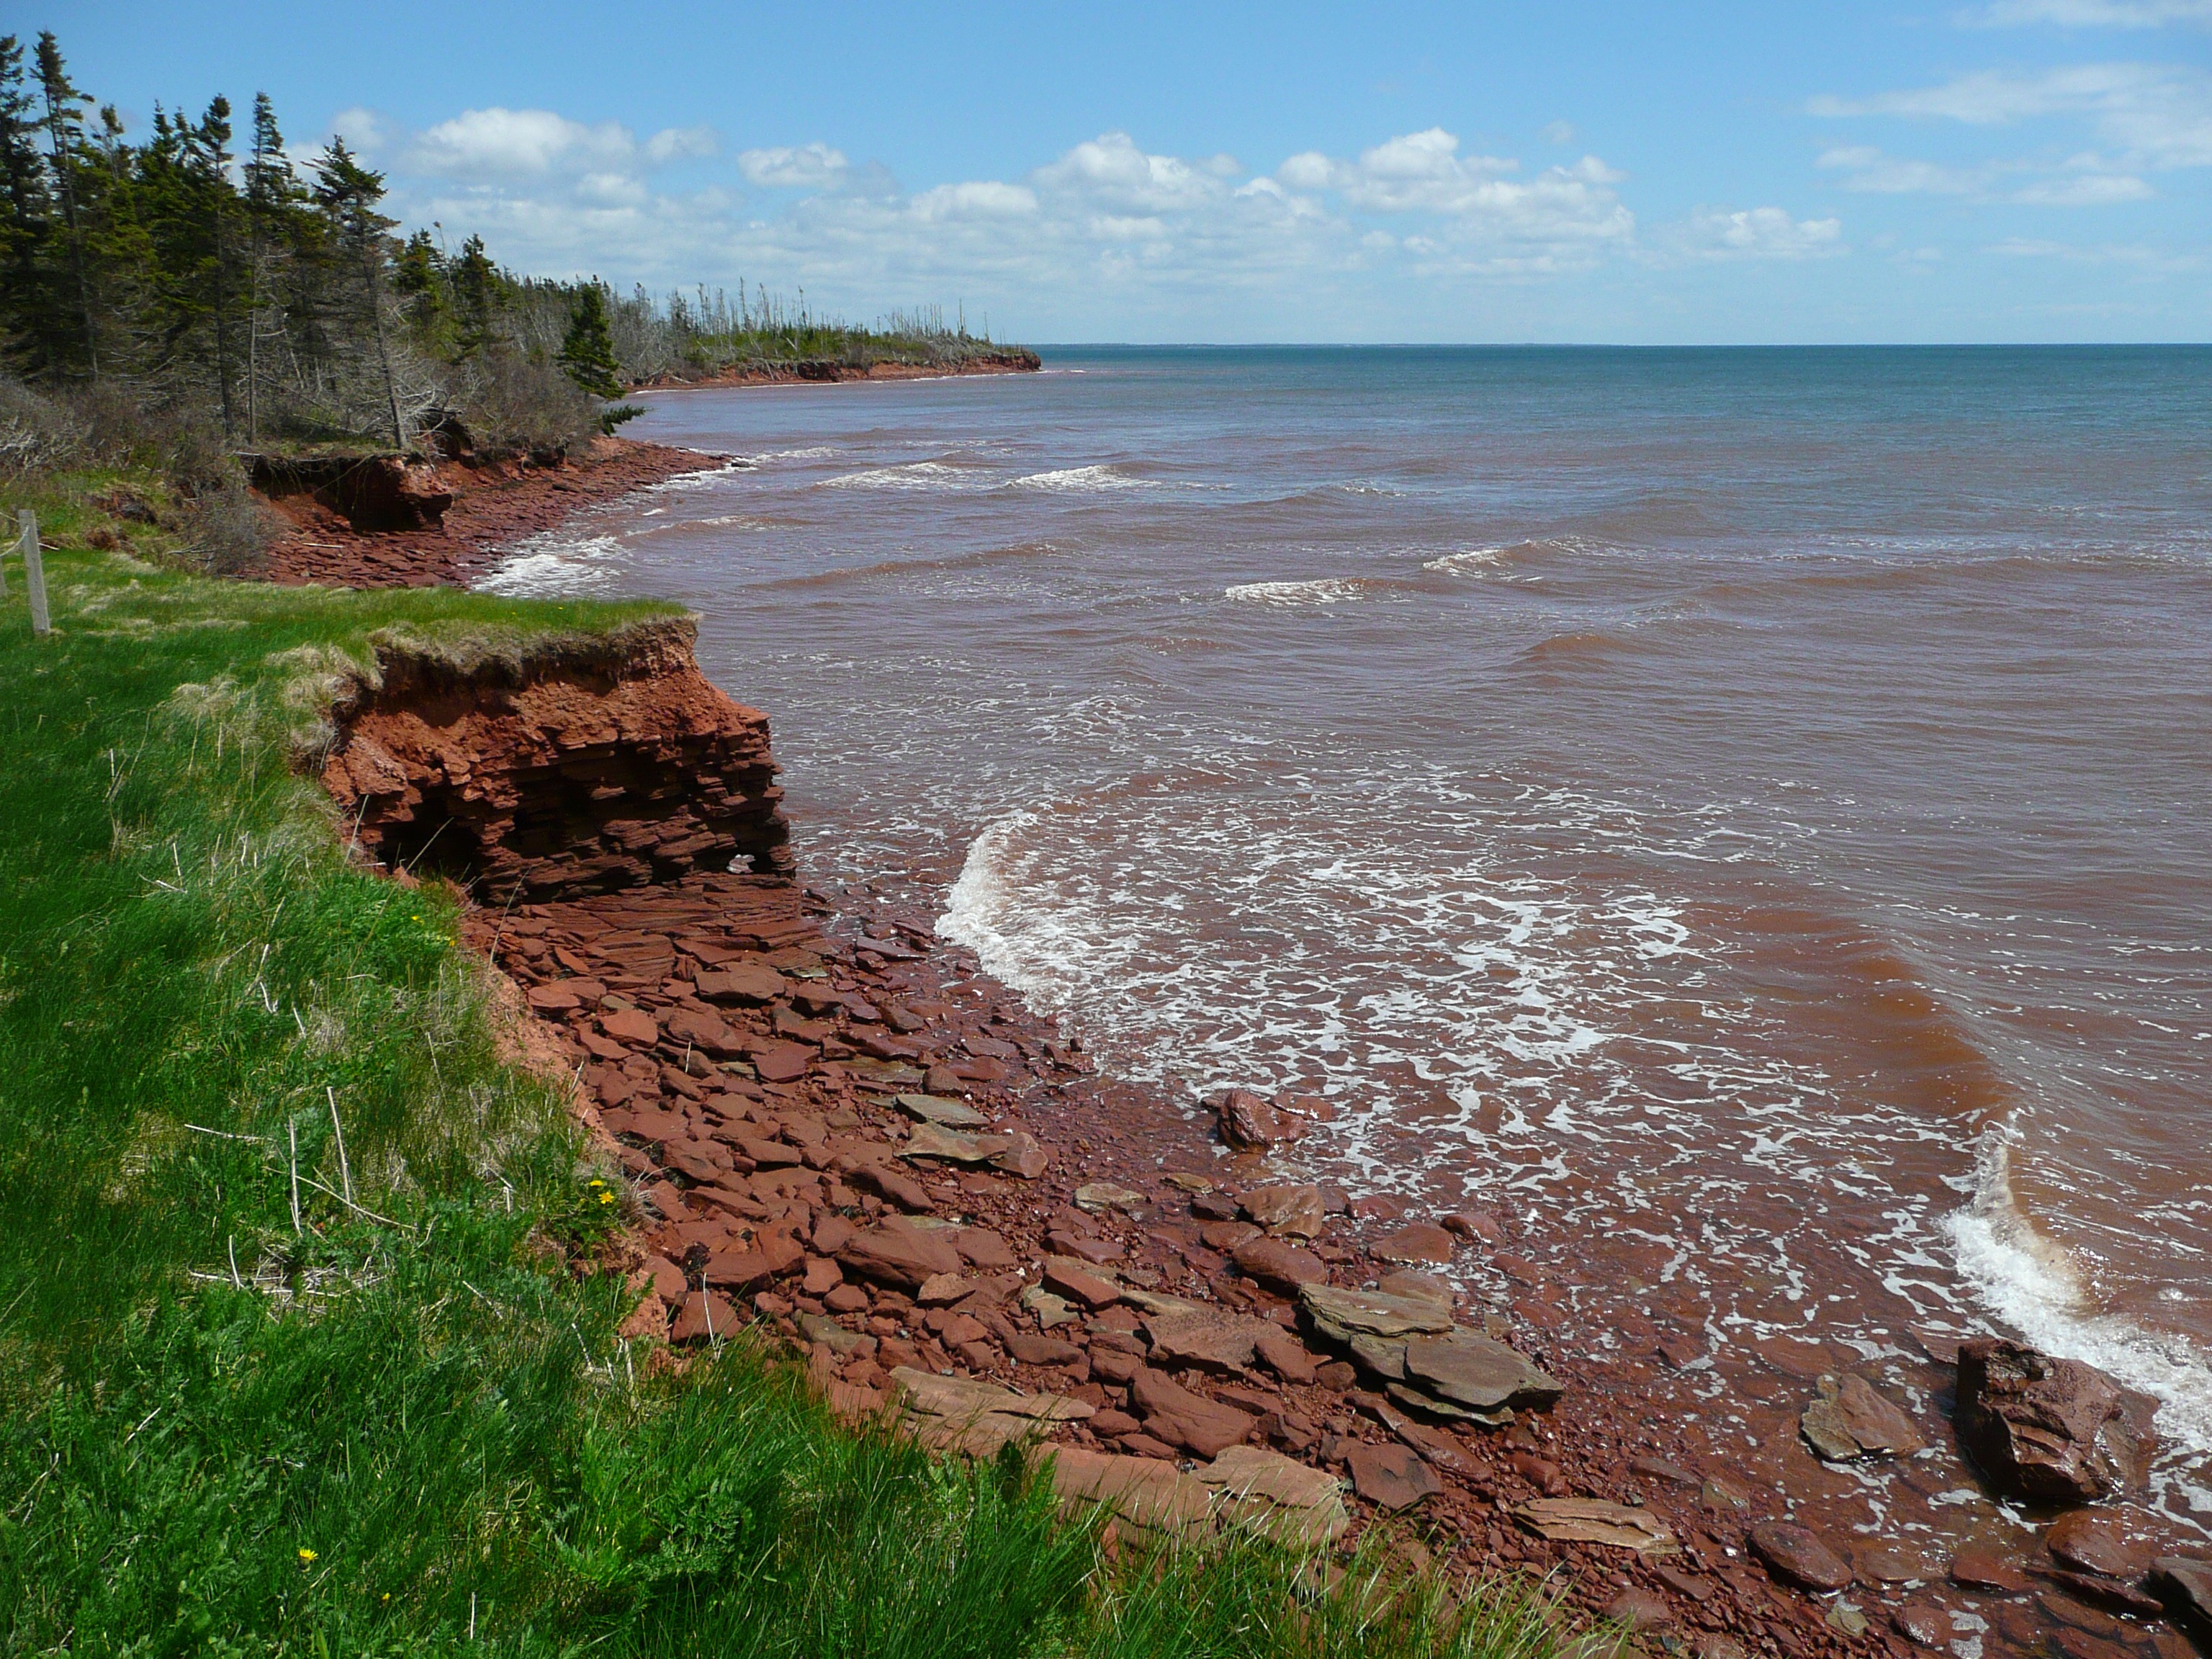
beach, landscape, sea, coast, rock, ocean, shore, wave, shoreline, cliff, cove, bay, terrain, eroded, erosion, body of water, geology, canada, cape, landform, prince edward island, geographical feature